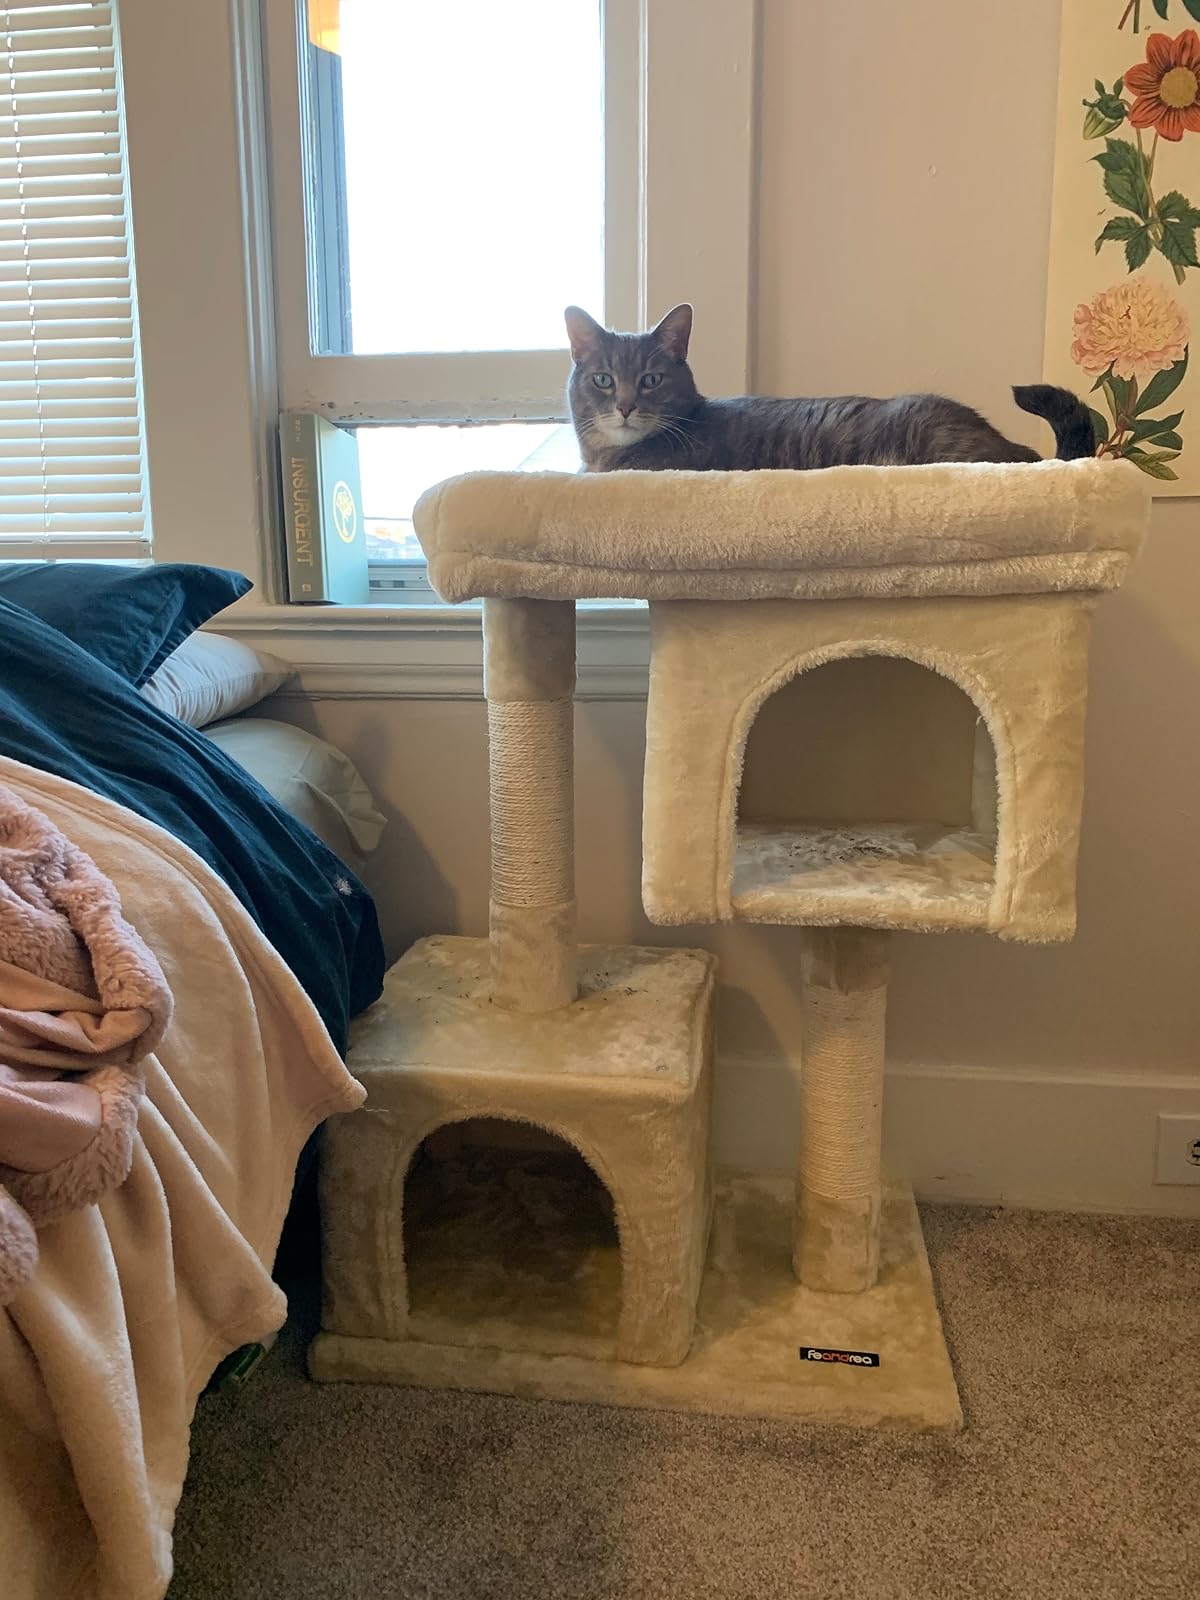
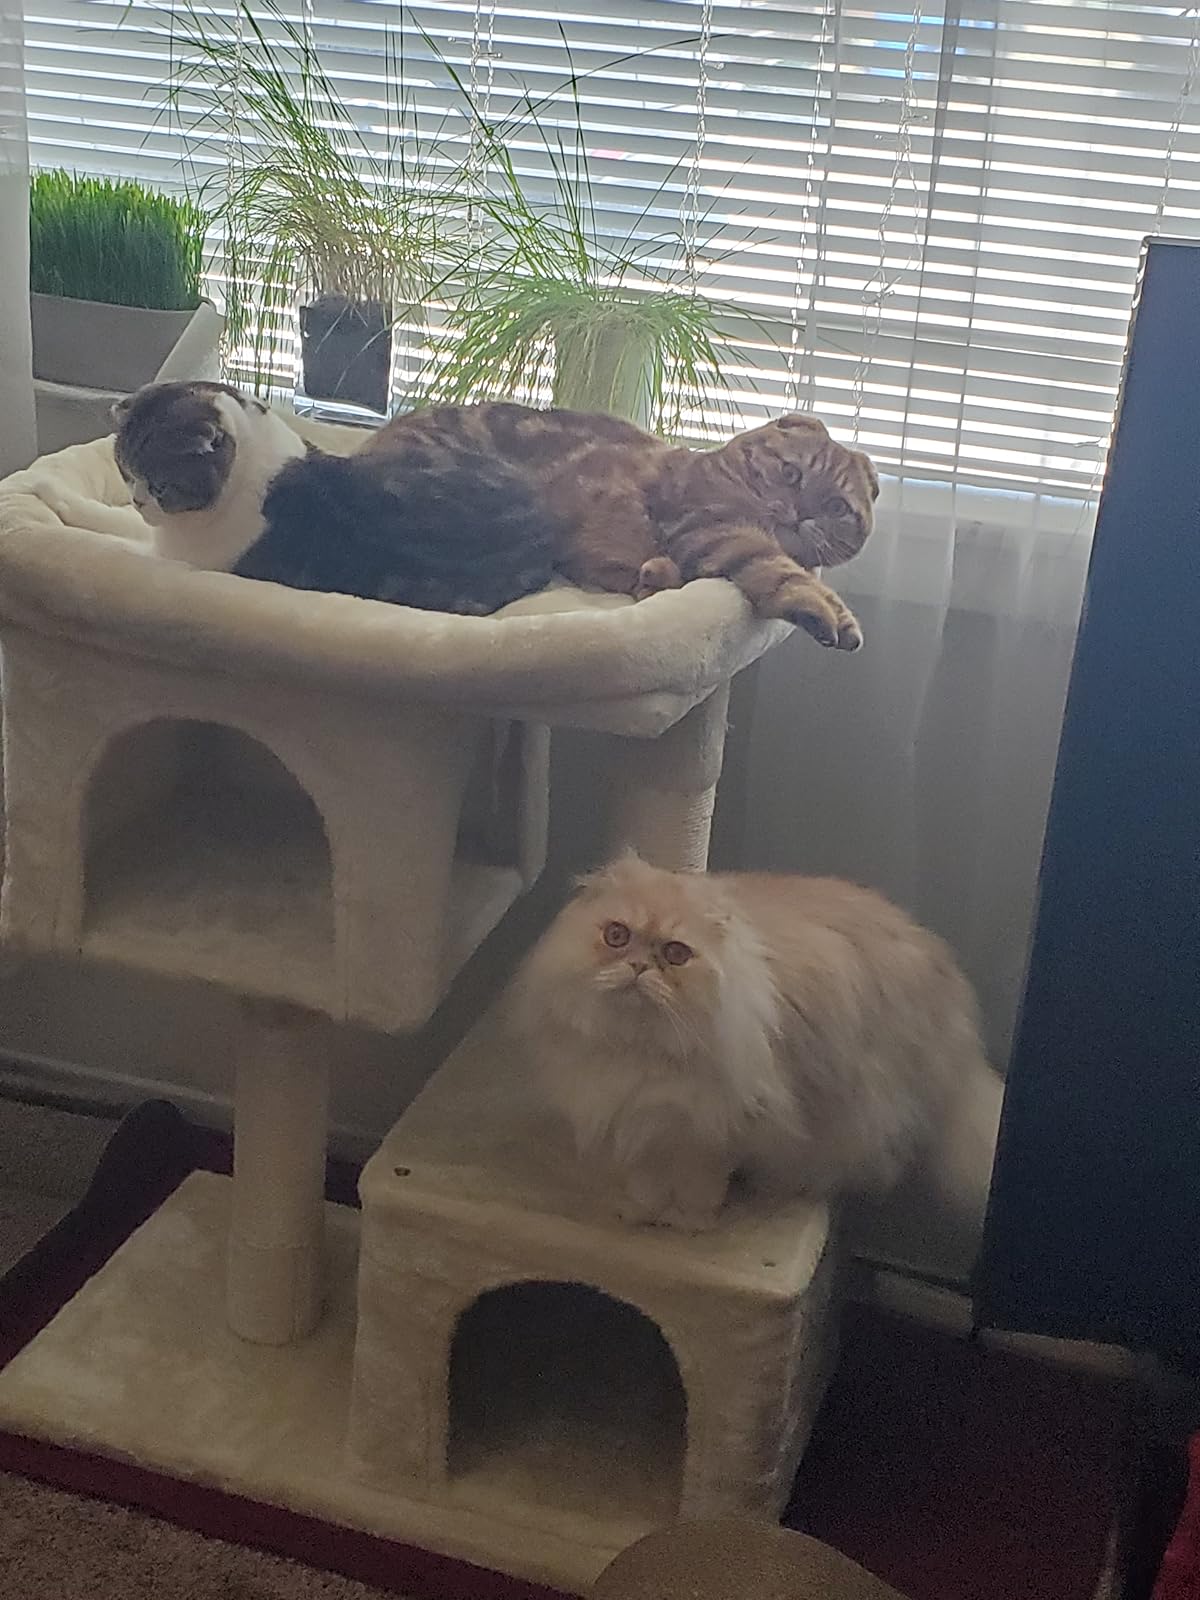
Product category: items_cat tree
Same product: yes